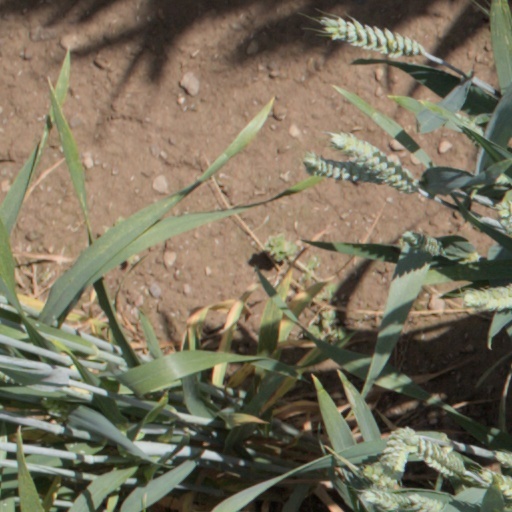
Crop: wheat